Giovanni Battista Agucchi

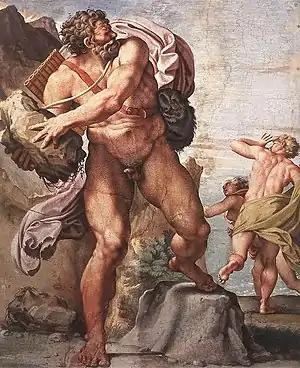
Annibale Carracci, the Cyclops Polyphemus in his frescos for the Palazzo Farnese

Agucchi was a cultivated intellectual, and the friend of many artists, playing a significant role in introducing painters from his native Bologna to patrons in the Roman Curia. He was "an assiduous correspondent on his own and others behalf", and many unpublished letters survive, as well as those quoted by Carlo Cesare Malvasia in his works. He frequently crops up in discussion of Roman commissions of the period, for example suggesting Ludovico Carracci to the authorities for an altarpiece in Saint Peter's, Rome, though without success. Annibale Carracci had his own recommendation to Cardinal Odoardo Farnese from the cardinal's brother Ranuccio I Farnese, Duke of Parma, but became a friend of Agucchi in Rome, and is held up as a model in his writings, which also contain important biographical information on the Carracci. Agucchi may have advised Carracci on the complicated and learned mythological iconography in his frescos of "The Loves of the Gods" for the cardinal's Palazzo Farnese, the dazzling scheme that was Carracci's first commission in Rome, and remains a landmark work for the Roman Baroque. He administered his last Holy Communion to Annibale before his premature death in 1609, and composed his epitaph for the Pantheon.